Tywyn railway station

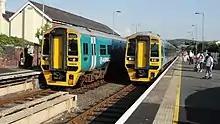
Two Class 158s pass at Tywyn station, Wales 21/08/2013

As the area was a test bed for the new ERTMS signalling system, services are exclusively operated by Class 158 DMUs; these are the only units operated by Transport for Wales currently equipped for ERTMS operation. On weekdays services are approximately every two hours each way, with most running through to/from via Shrewsbury and .